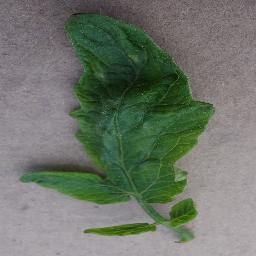
Label: Tomato___Tomato_Yellow_Leaf_Curl_Virus